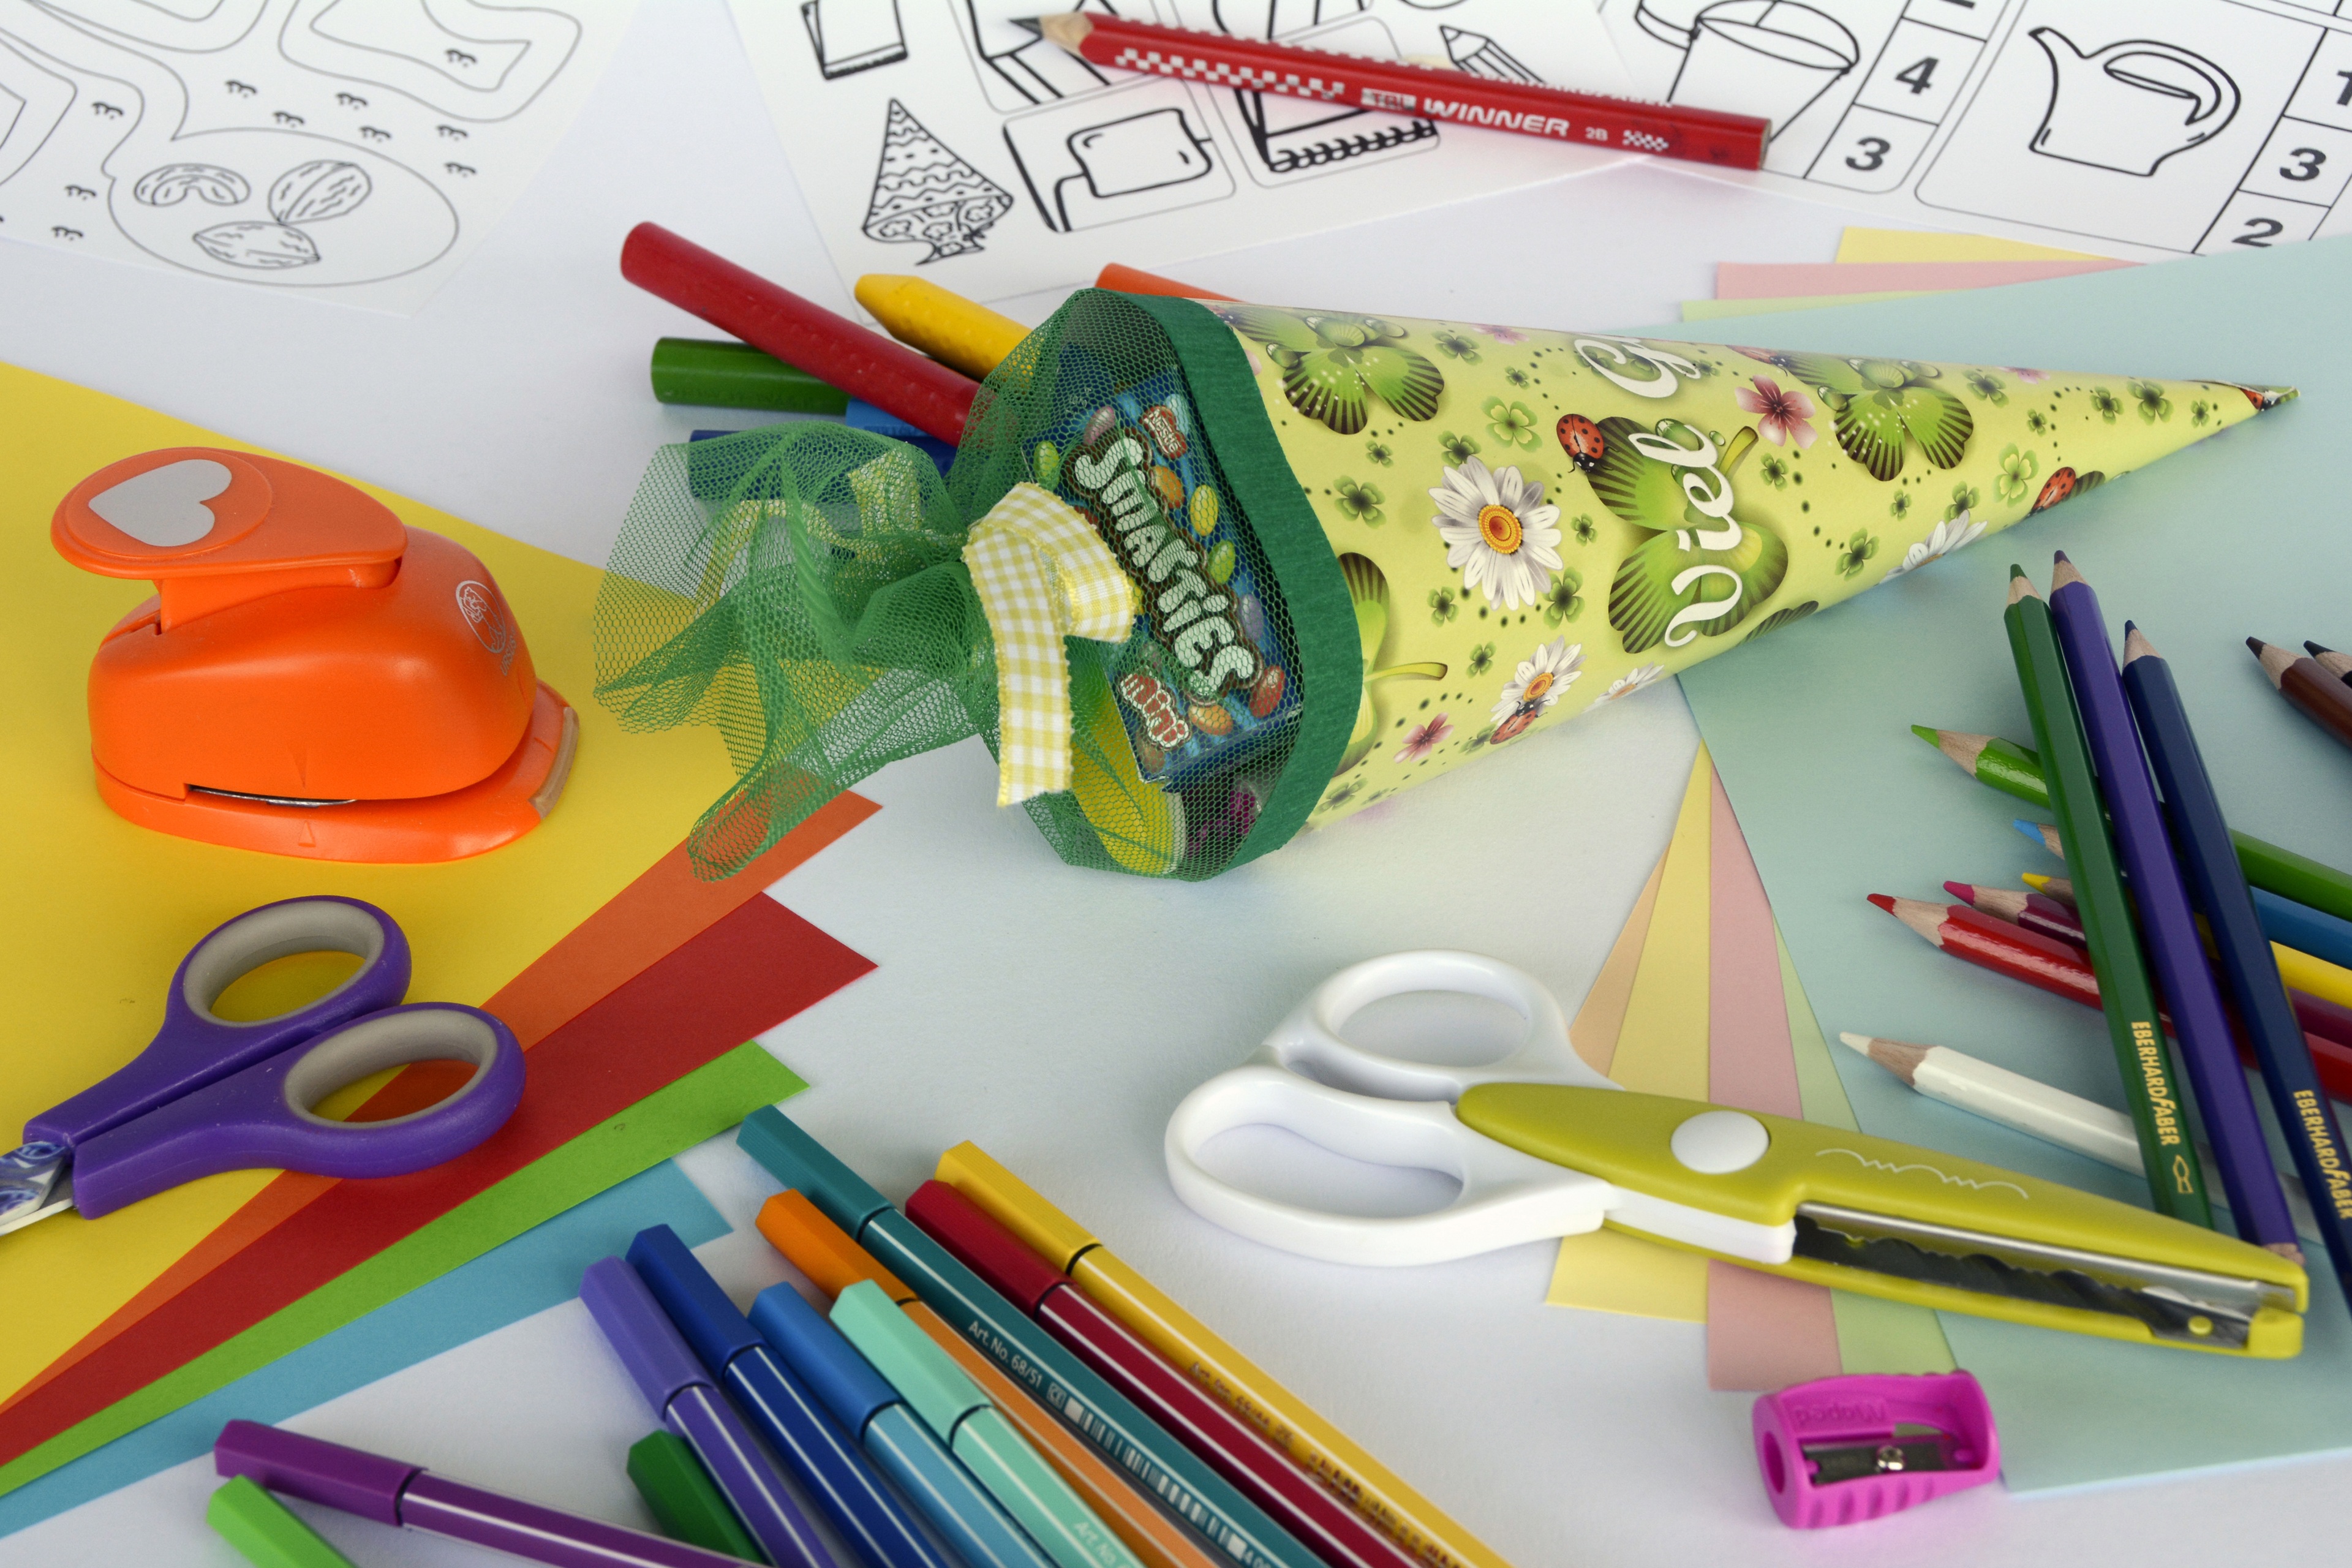
pencil, play, color, training, paint, colorful, paper, education, cut, art, chalk, pens, candy, stationery, school, crayons, draw, surprise, pointed, scissors, coupon, tinker, colored pencils, colour pencils, back to school, exercises, schult te, first graders, school launch, zuckert te, first class, writing accessories, colorful paper, felt tip pens